Michael Curtiz

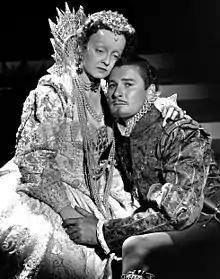
Davis and Flynn in "The Private Lives of Elizabeth and Essex" (1939)

Curtiz was always extremely active: he worked very long days, took part in several sports in his spare time, and was often found to sleep under a cold shower. He skipped lunches since they interfered with his work and he felt they often made him tired. He was therefore dismissive of actors who ate lunch, believing that "lunch bums" had no energy for work in the afternoons.